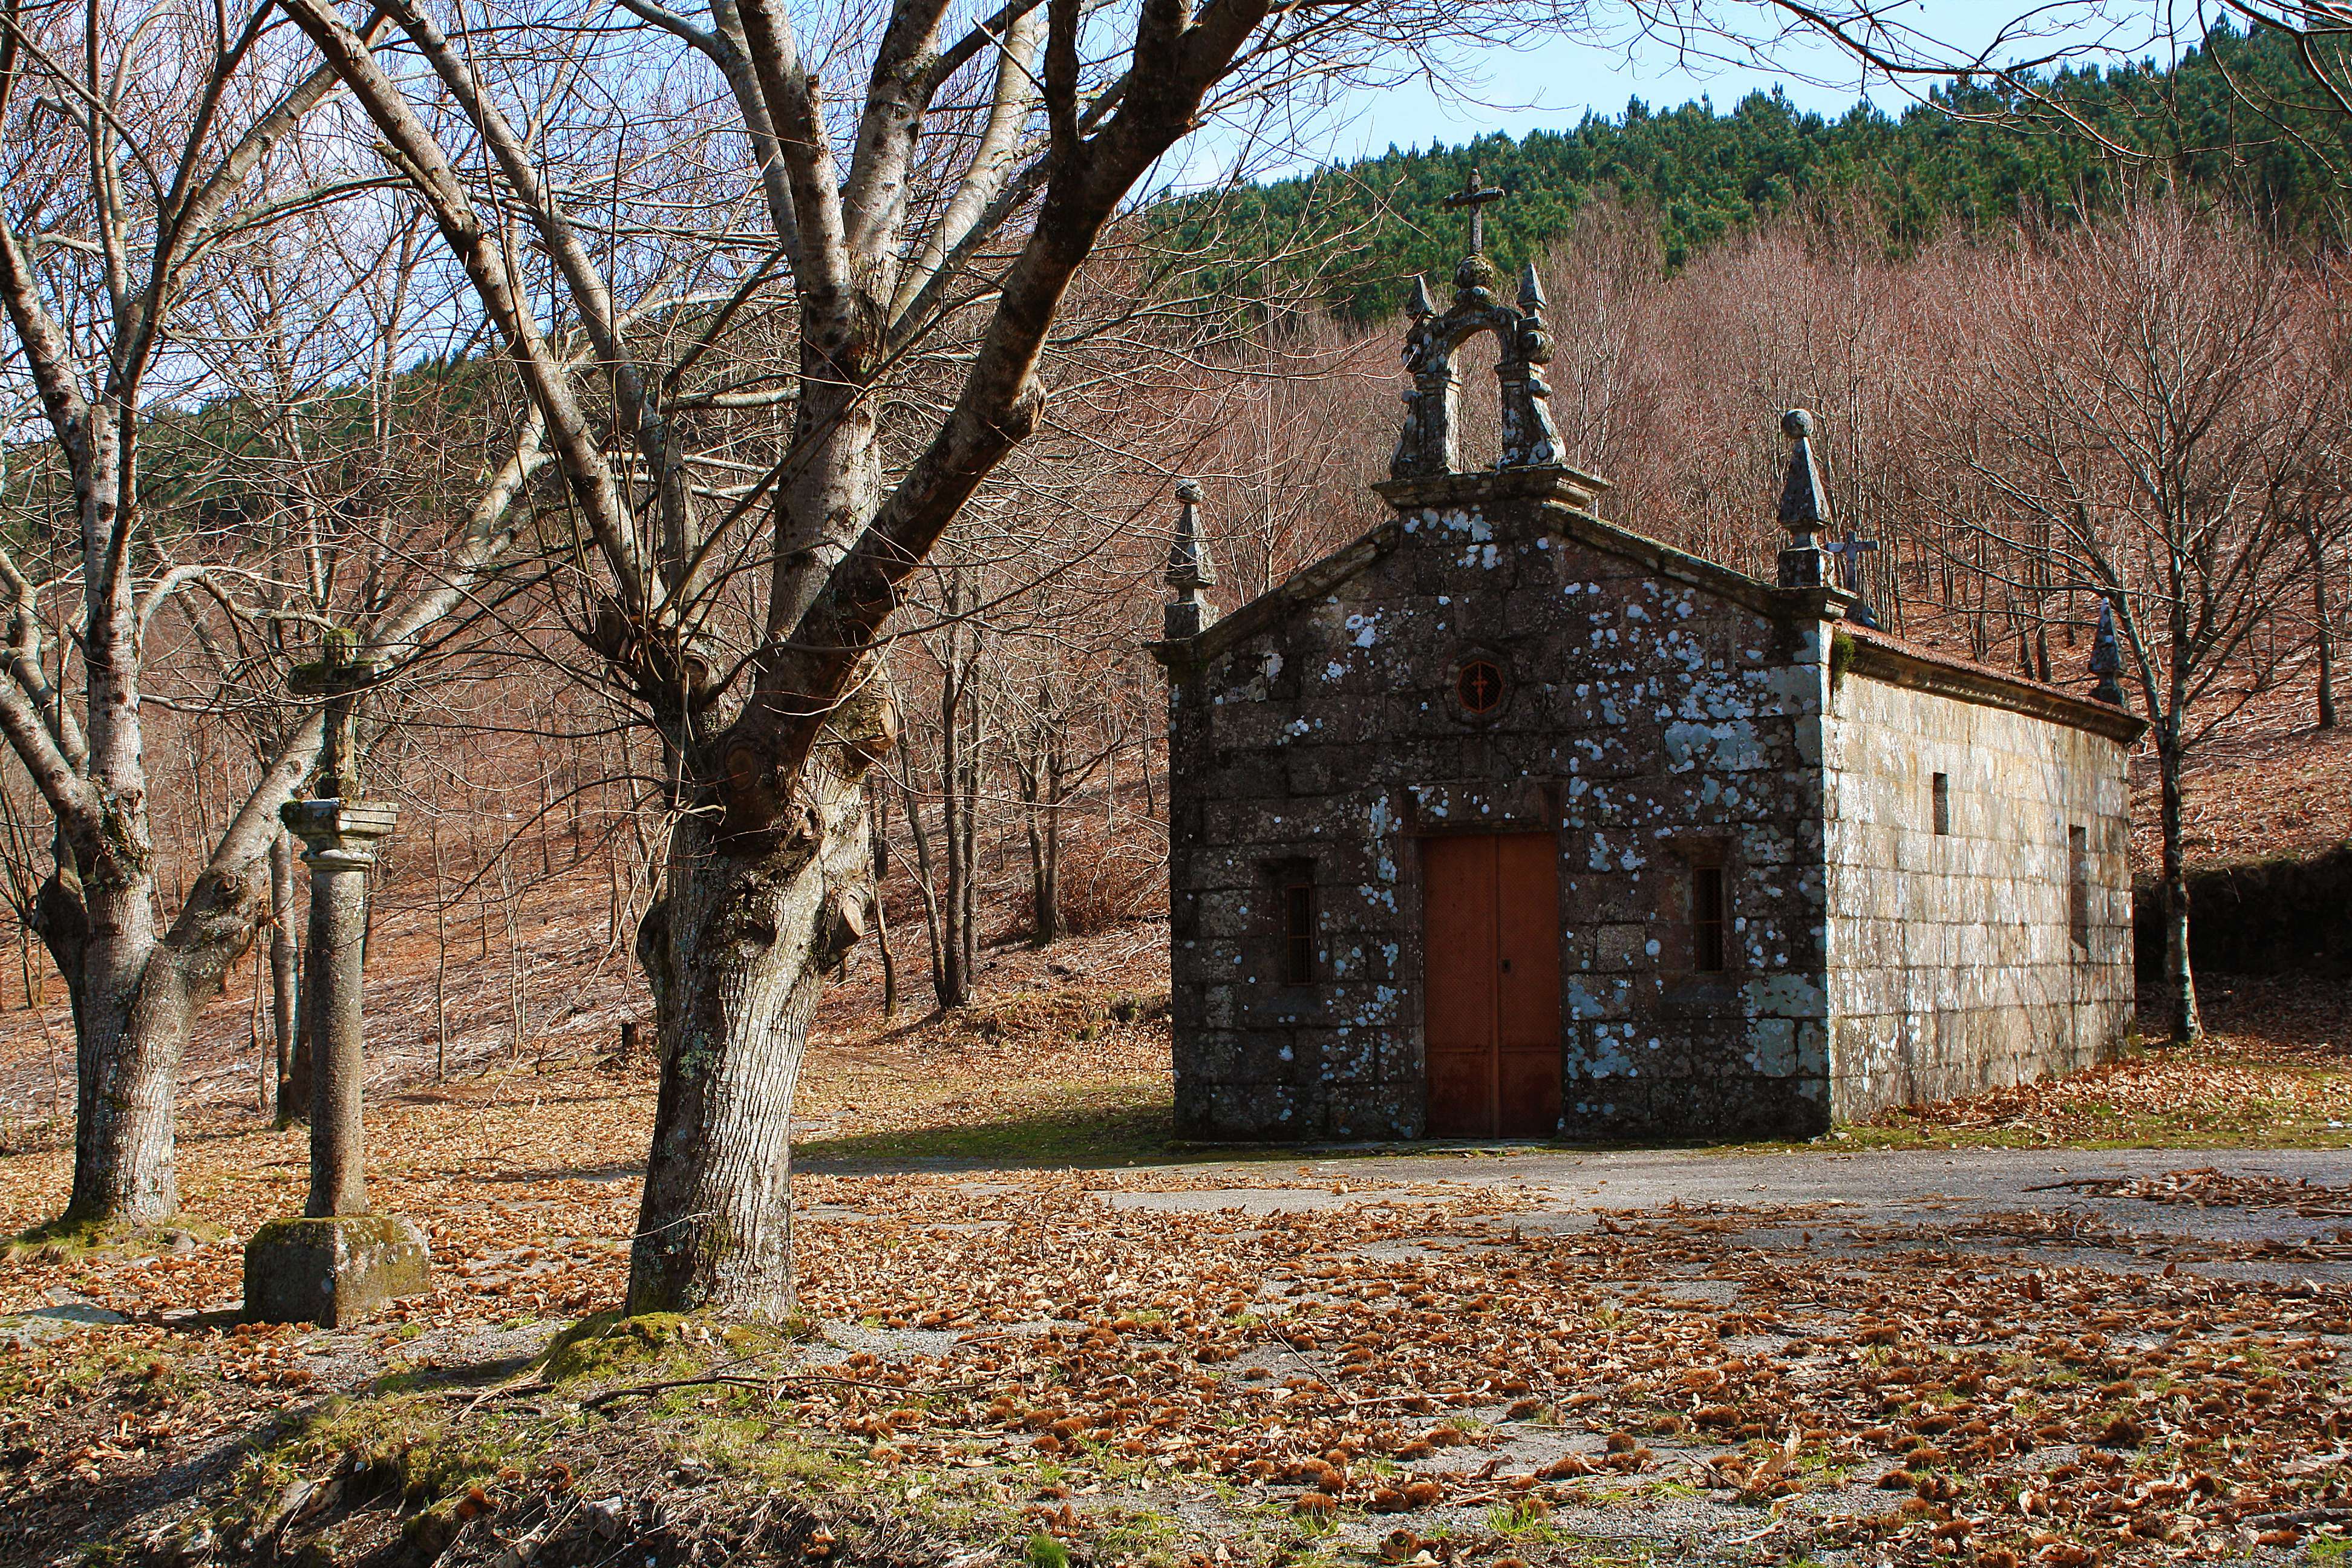
tree, farm, building, home, cottage, autumn, property, church, chapel, place of worship, spain, ruins, monastery, espaa, galicia, pontevedra, estate, ggl1, canoneos500d, cotobade, valongo, ruralgalicia, canoneos1000d, rural area